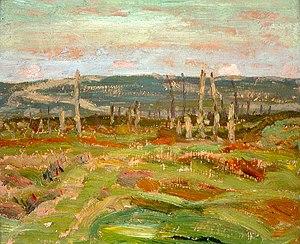
Souchez est une commune française située dans le département du Pas-de-Calais, en région Hauts-de-France.